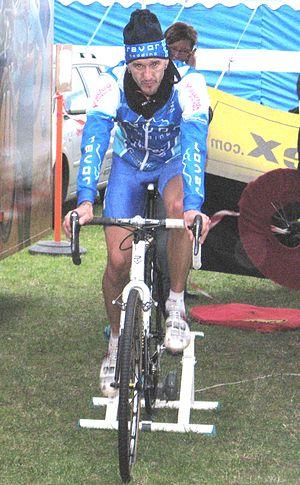
Ben Berden est un cyclo-crossman belge.